Ranganathan Street

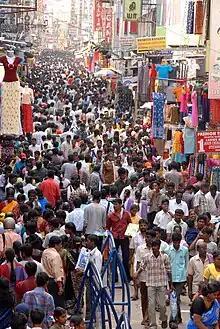
Ranganathan Street

Ranganathan Street is a major commercial street in the neighborhood of T. Nagar, located in Chennai, India. It is one of the most crowded streets in Chennai. The street houses several commercial establishments, primarily those involved in the clothing and jewelry industry. It has often been referred to as the most crowded street in Chennai.